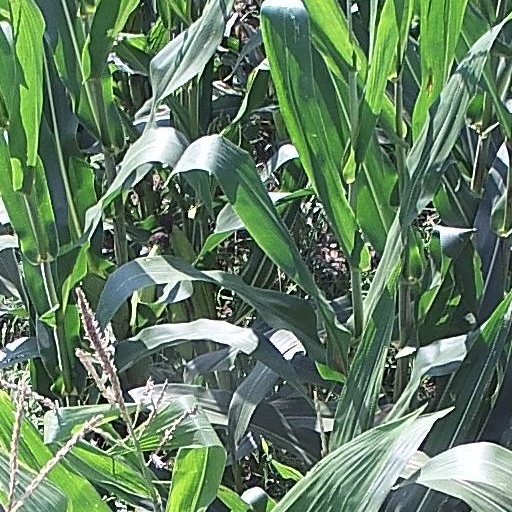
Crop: maize; corn